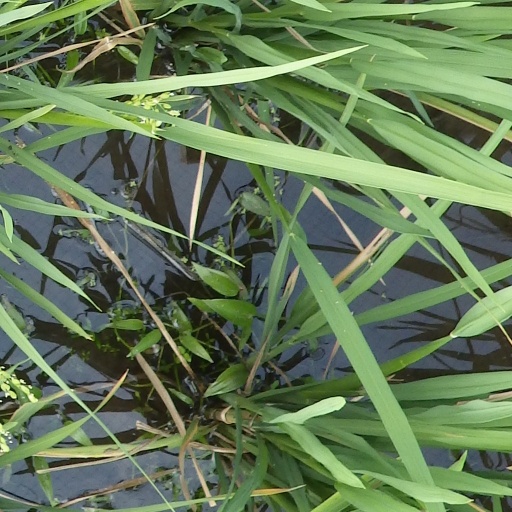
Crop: rice